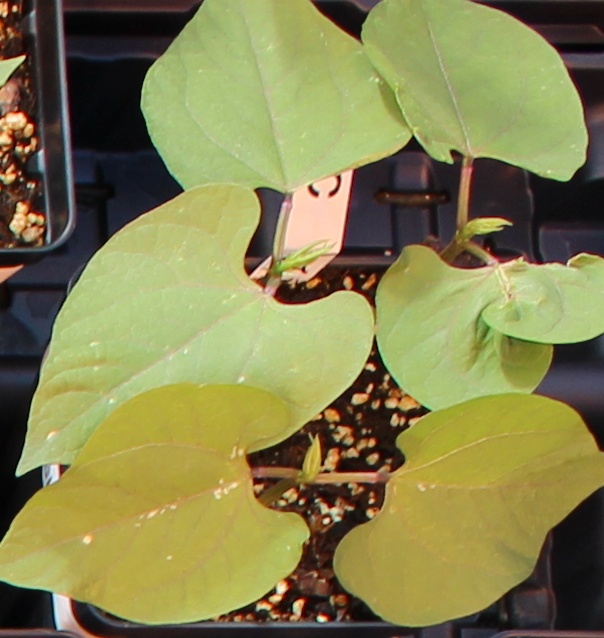
Label: Blackbean